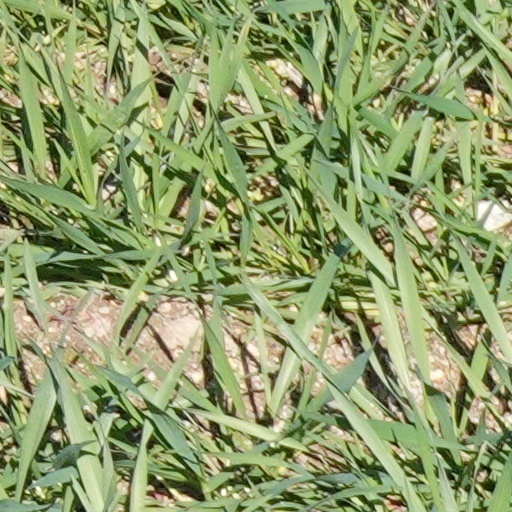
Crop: wheat